Stinson L-5 Sentinel

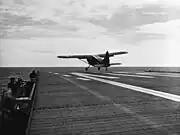
USMC OY-2 takes off from the USS "Sicily", 1950

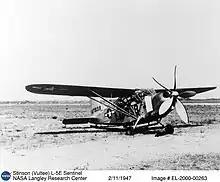
L-5E with "Quiet Flight" modifications at Langley

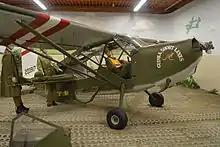
OY-1 on display at the Travis AFB Heritage Center

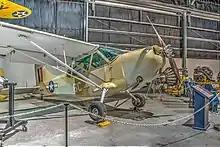
L-5E on display at the Museum of Aviation

Today there are about 300 known examples left worldwide and less than half are in flying condition. A group called the Sentinel Owners and Pilots Association is dedicated to the preservation and enjoyment of this aircraft type.